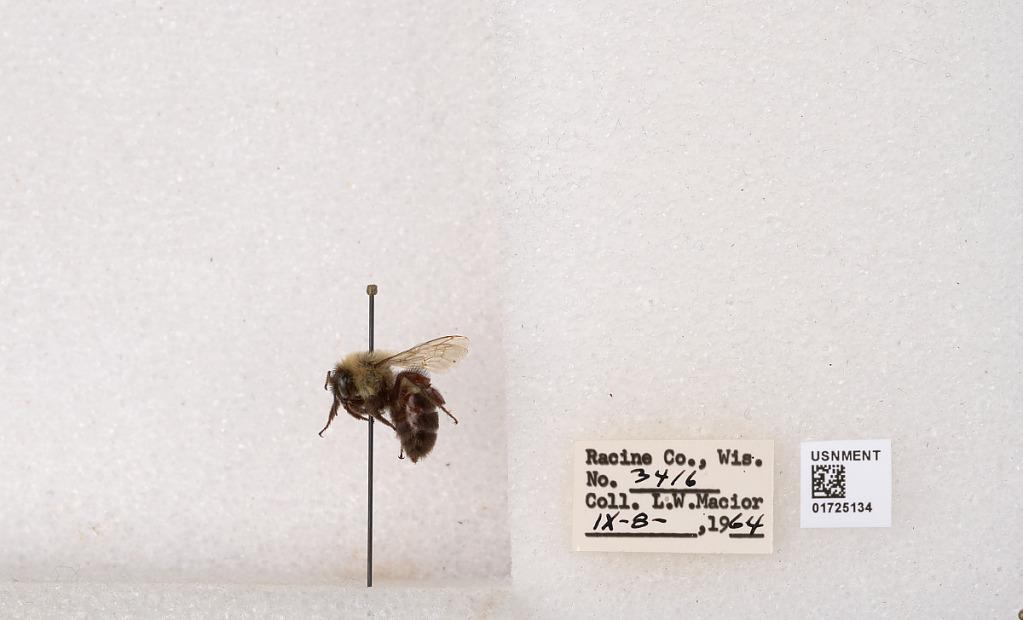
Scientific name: Bombus impatiens Cresson
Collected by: L. Macior
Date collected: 1964-9-8
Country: United States
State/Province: Wisconsin
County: Racine
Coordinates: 42.7299, -87.8123